Domaine Coche-Dury

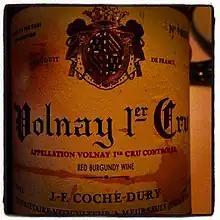
Coche Dury Volnay Premiere Cru

Domaine Coche-Dury is a French wine grower and producer. It is based in Meursault, in the Côte de Beaune wine region of Burgundy, France.